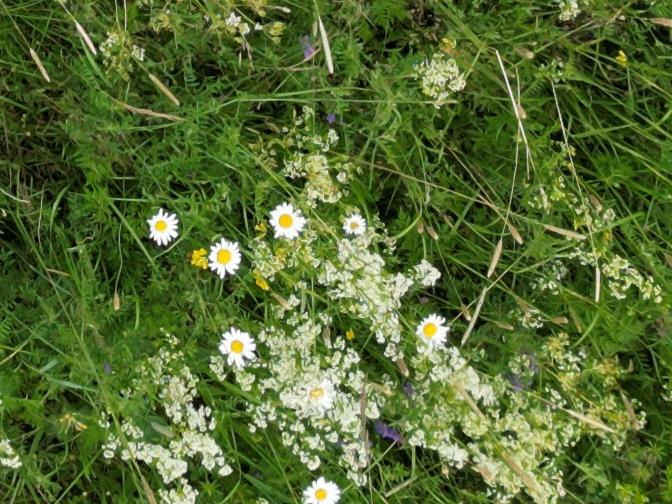
Flowers visible:  daisy flowers, yarrow flowers,  daisy flowers,  daisy flowers, yarrow flowers,  daisy flowers